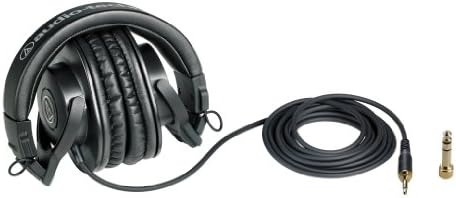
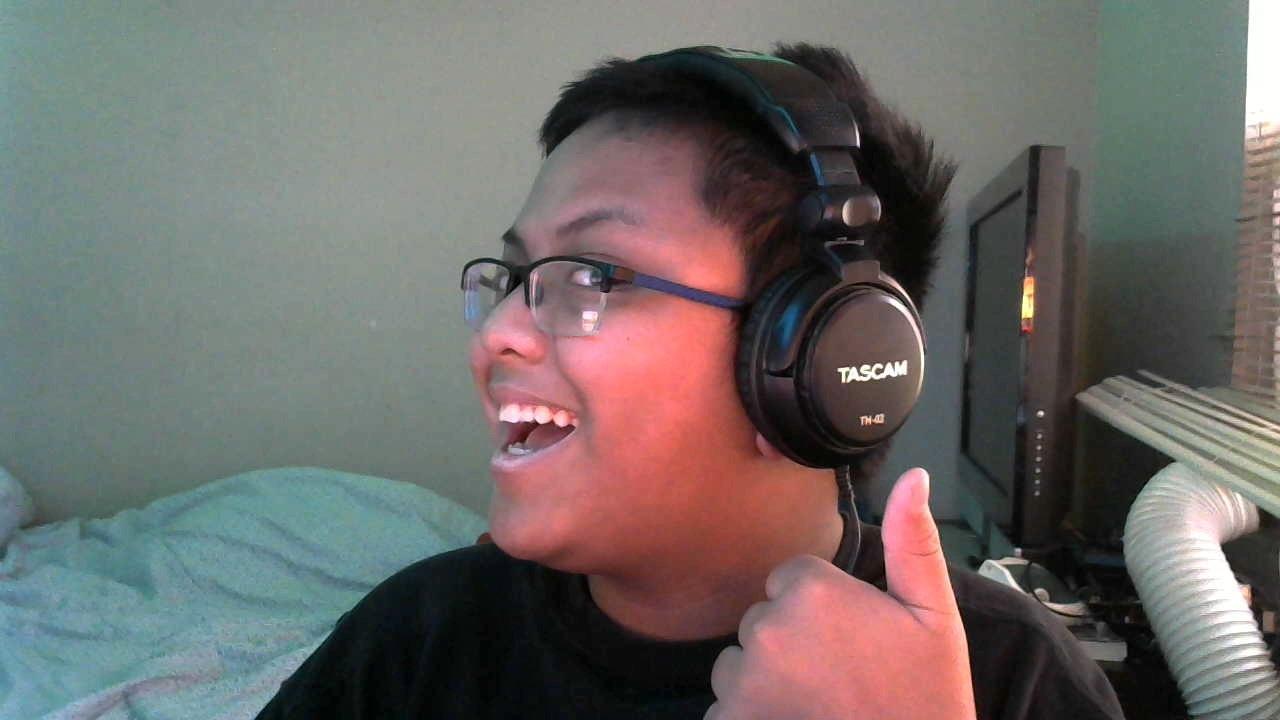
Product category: headphones
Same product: no